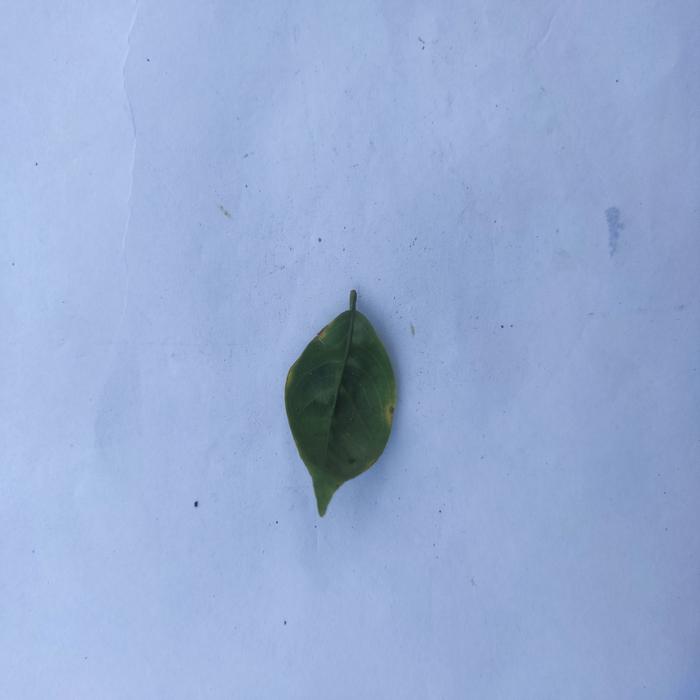
Crop: Aegle Marmelos
Leaf condition: Leaf_Curl